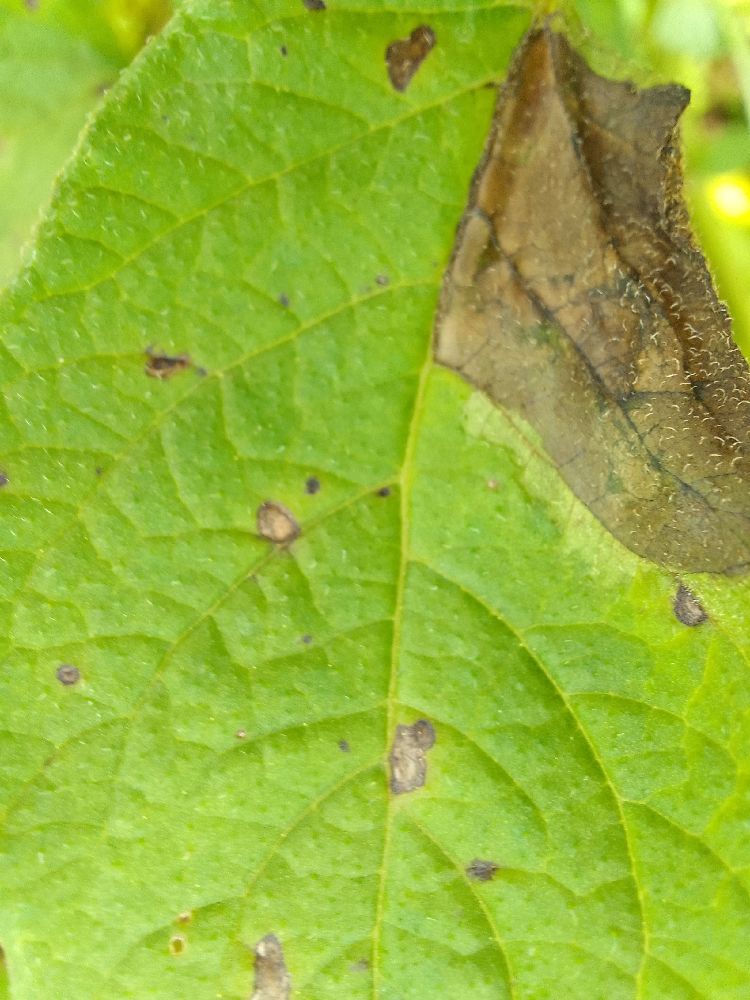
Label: Late blight